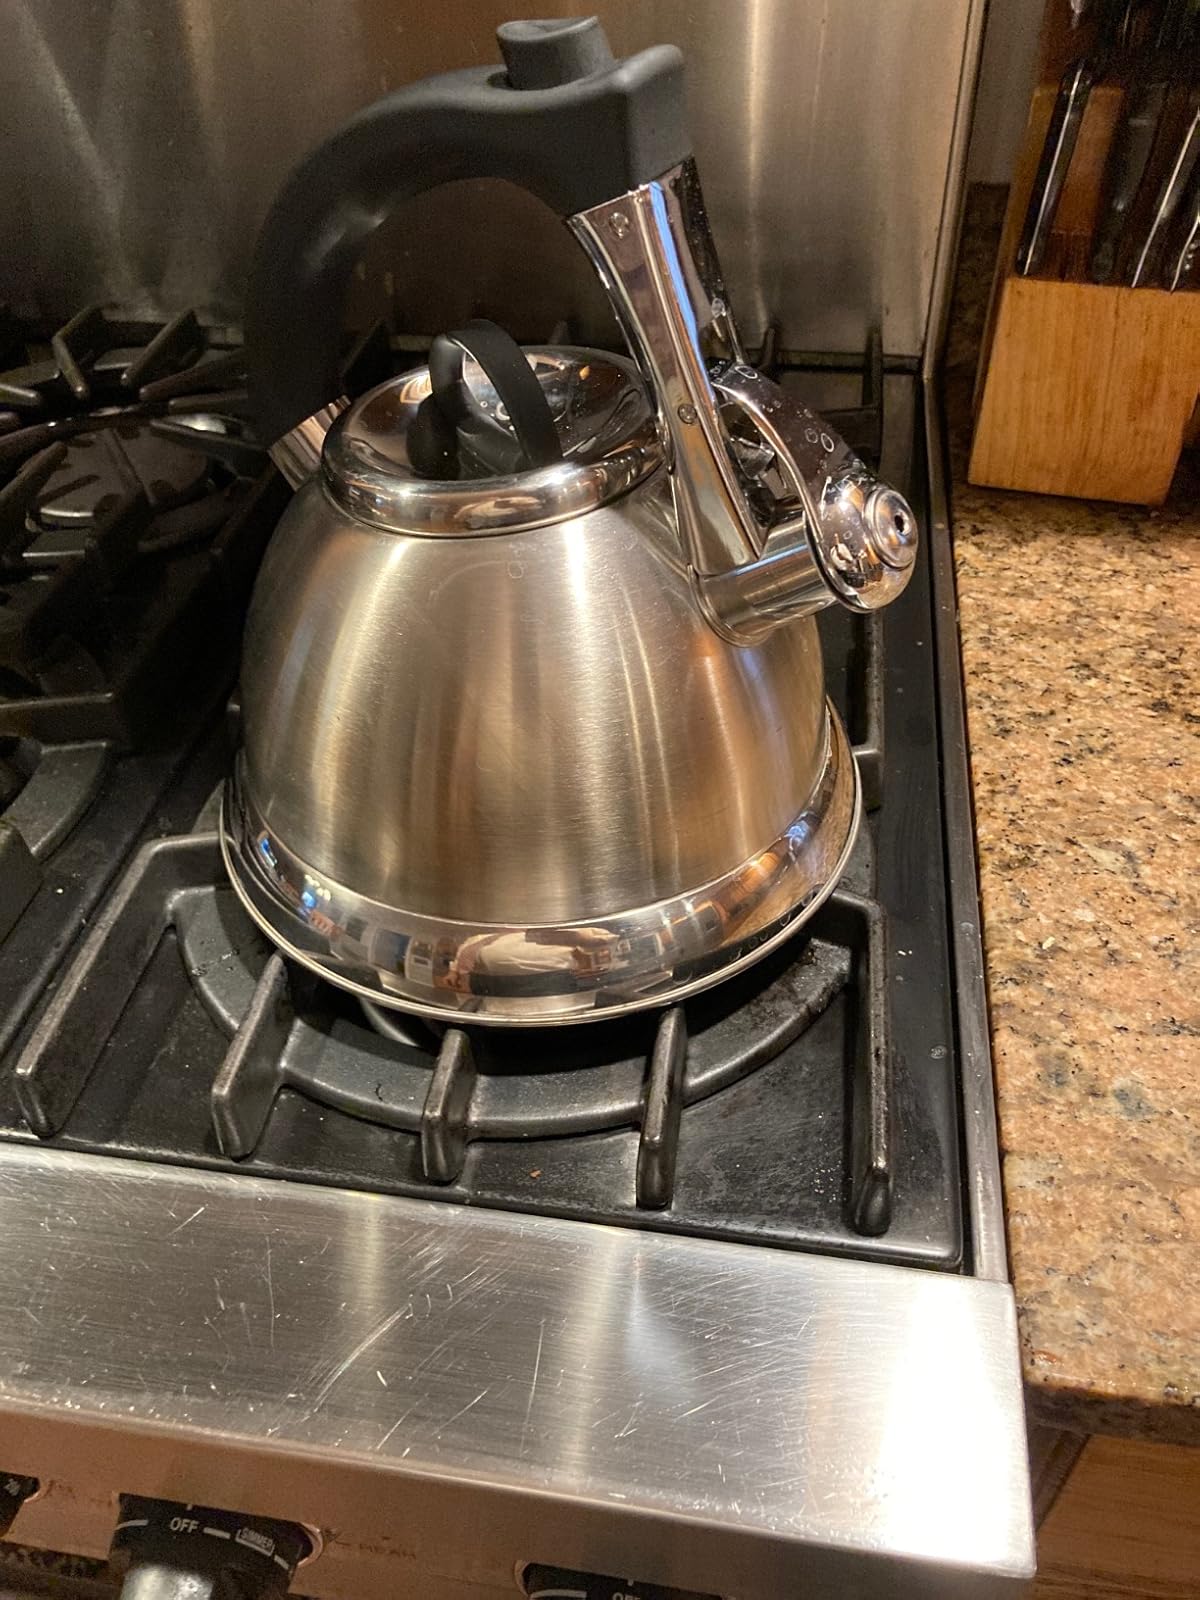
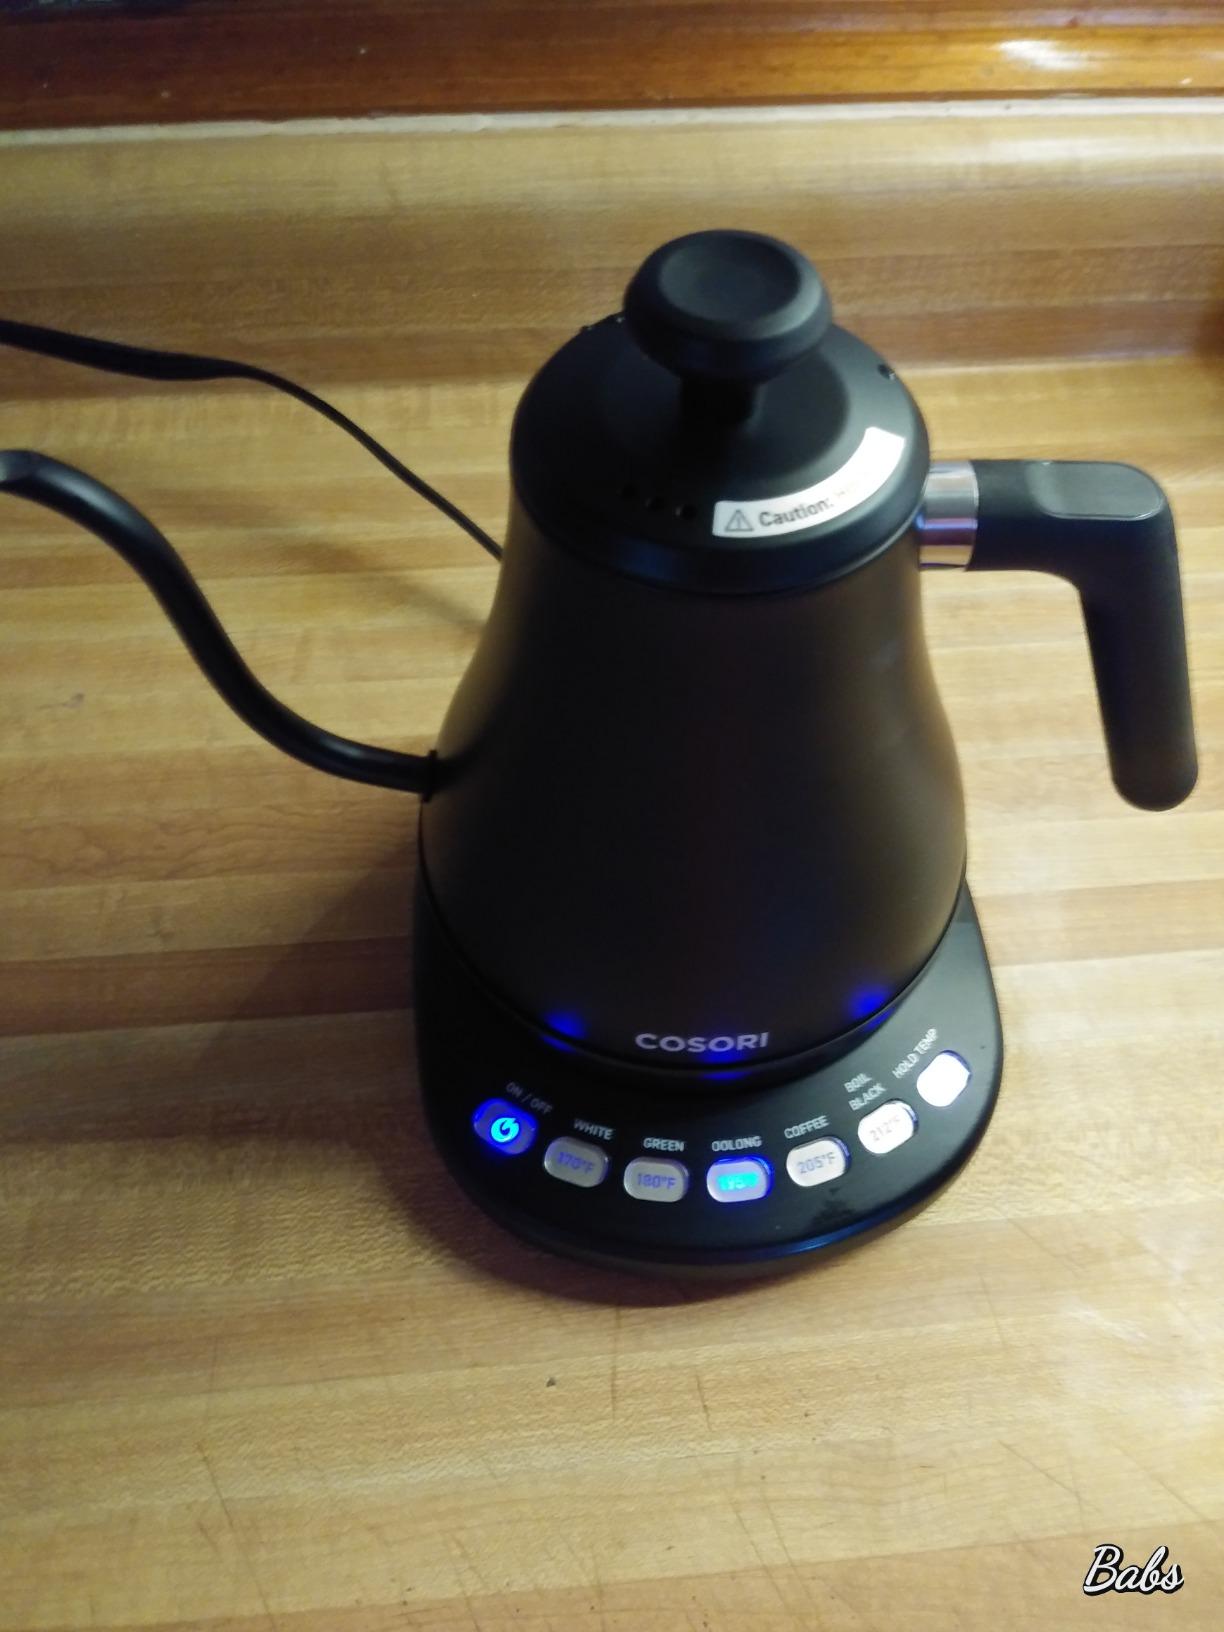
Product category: items_kettle
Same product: no